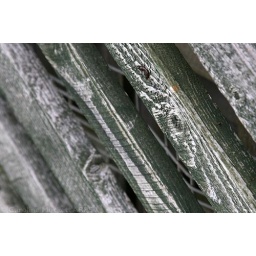
Down by the harbour house boat moorings. Ref: D331-83